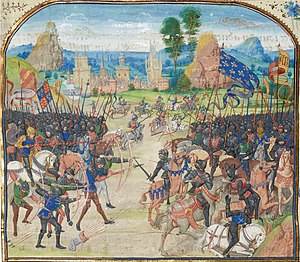
Slaget ved Poitiers (1356) / Adelige og riddere / Med Kong Johan 2.
Slaget ved Poitiers (miniatur af Froissart)
Slaget ved Poitiers var et stor slag under hundredeårskrigen mellem England og Frankrig. Slaget foregik den 19. september 1356 nær Poitiers, Frankrig. Med forgængeren ved Crécy i 1346 og det efterfølgende slag ved Agincourt i 1415 var slaget ved Poitiers det andet ud af i alt tre store engelske sejre i krigen. Byen og slaget blev ofte omtalt som Poictiers på dette tidspunkt, hvilket blev mindet ved krigskibe i Royal Navy.